List of birds of Belize

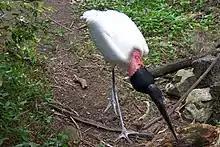
Jabiru

Storks are large, long-legged, long-necked wading birds with long, stout bills. Storks are mute, but bill-clattering is an important mode of communication at the nest. Their nests can be large and may be reused for many years. Many species are migratory.